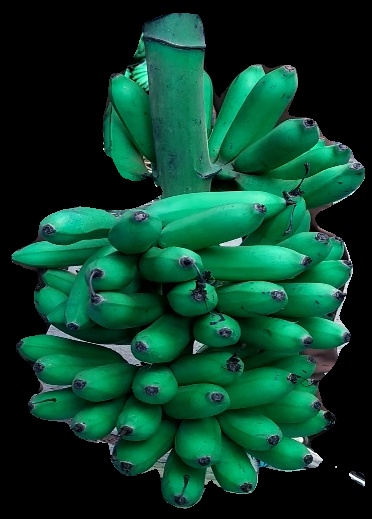
Variety: rasbale
Grade: grade1